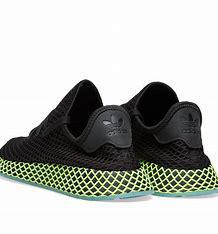
Brand: Adidas
Model: Deerupt